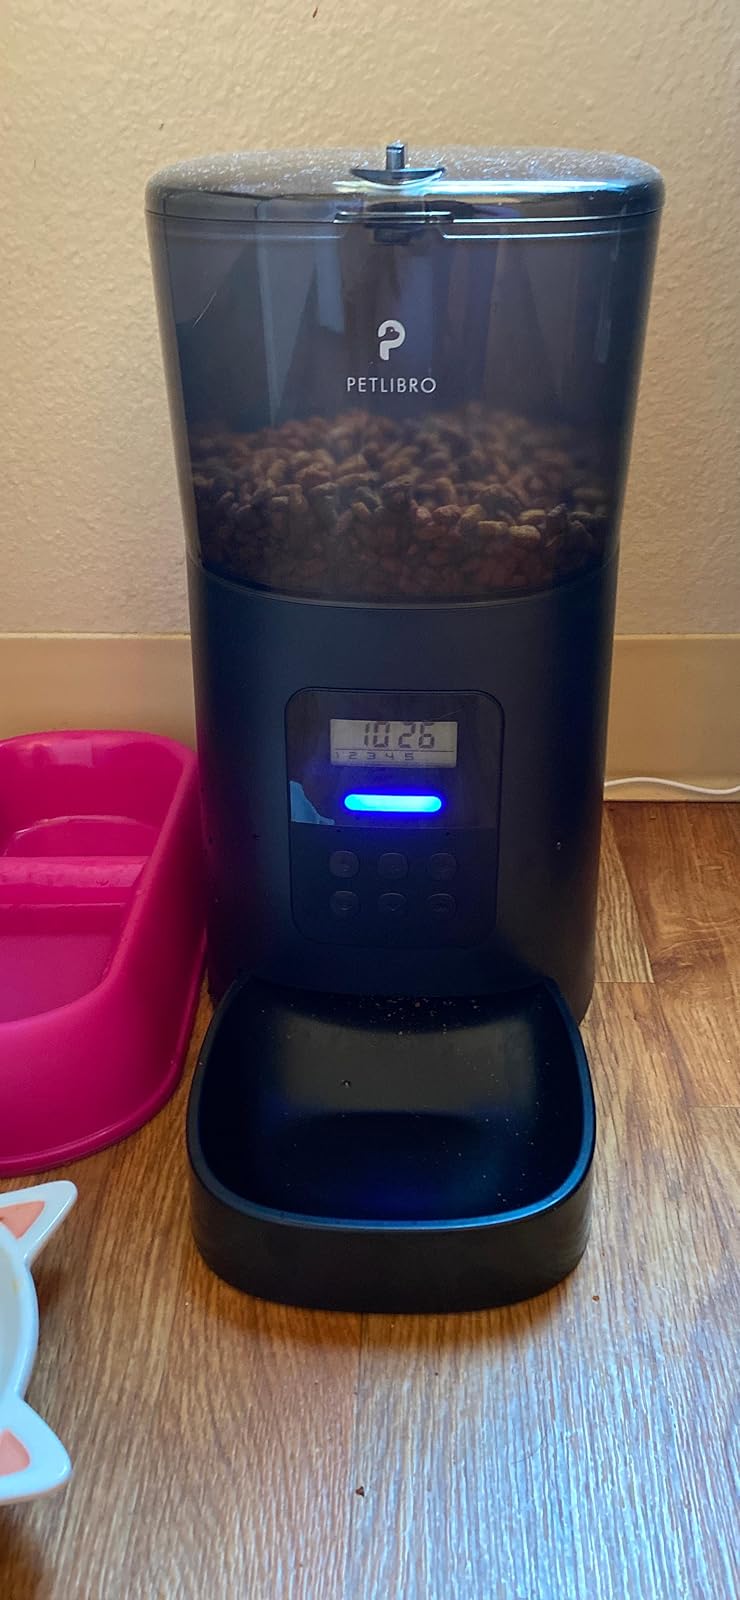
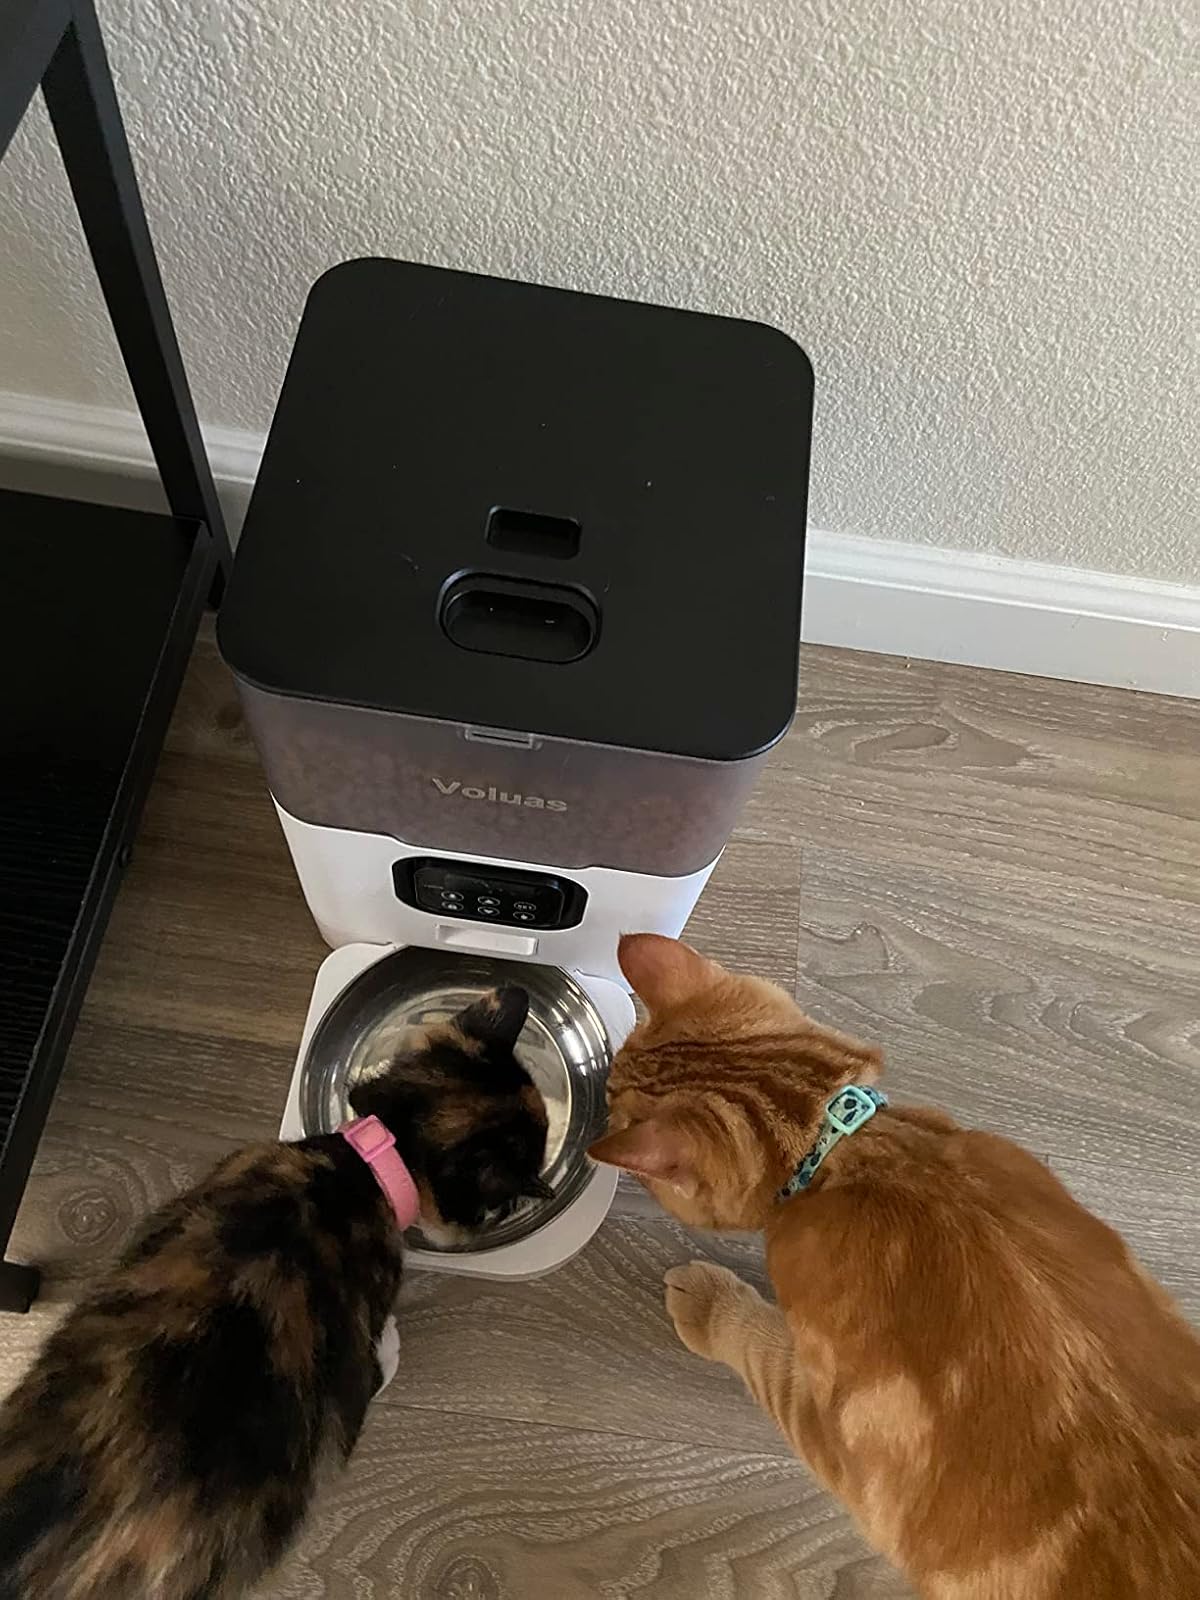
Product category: items_feeder
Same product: no